Brodie Lee

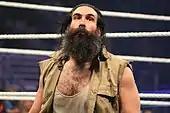
In September 2014, The Wyatt Family split and Harper went off into singles competition, winning the WWE Intercontinental Championship

Beginning on September 29, vignettes were shown of Harper and Rowan being "set free" by Wyatt, marking the dissolution of The Wyatt Family and the transition of its members into singles competition. After a further series of video vignettes aimed at Dolph Ziggler, Harper made his return to television during the closing moments of the November 10 episode of "Raw", throwing an unconscious Ziggler at Triple H and Stephanie McMahon's feet and expressing his desire to join their team at Survivor Series on November 23. The following week on "Raw", Harper officially joined Team Authority. Immediately after, Harper was awarded an impromptu match for the Intercontinental Championship against Dolph Ziggler, which, after interference from Seth Rollins, Harper won to capture his first main roster title. At Survivor Series, Team Authority lost the match, which Harper was eliminated by Ziggler. As punishment for his affiliation with The Authority, Harper was forced to defend the Intercontinental Championship against Dean Ambrose on the November 24 episode of "Raw" and successfully retained the title after getting himself disqualified. Harper lost the title back to Ziggler in a ladder match at on December 14, ending his reign at 27 days, and failed to regain the title in a rematch on the December 22 episode of "Raw".